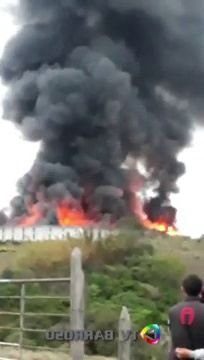
Fire: yes
Smoke: yes